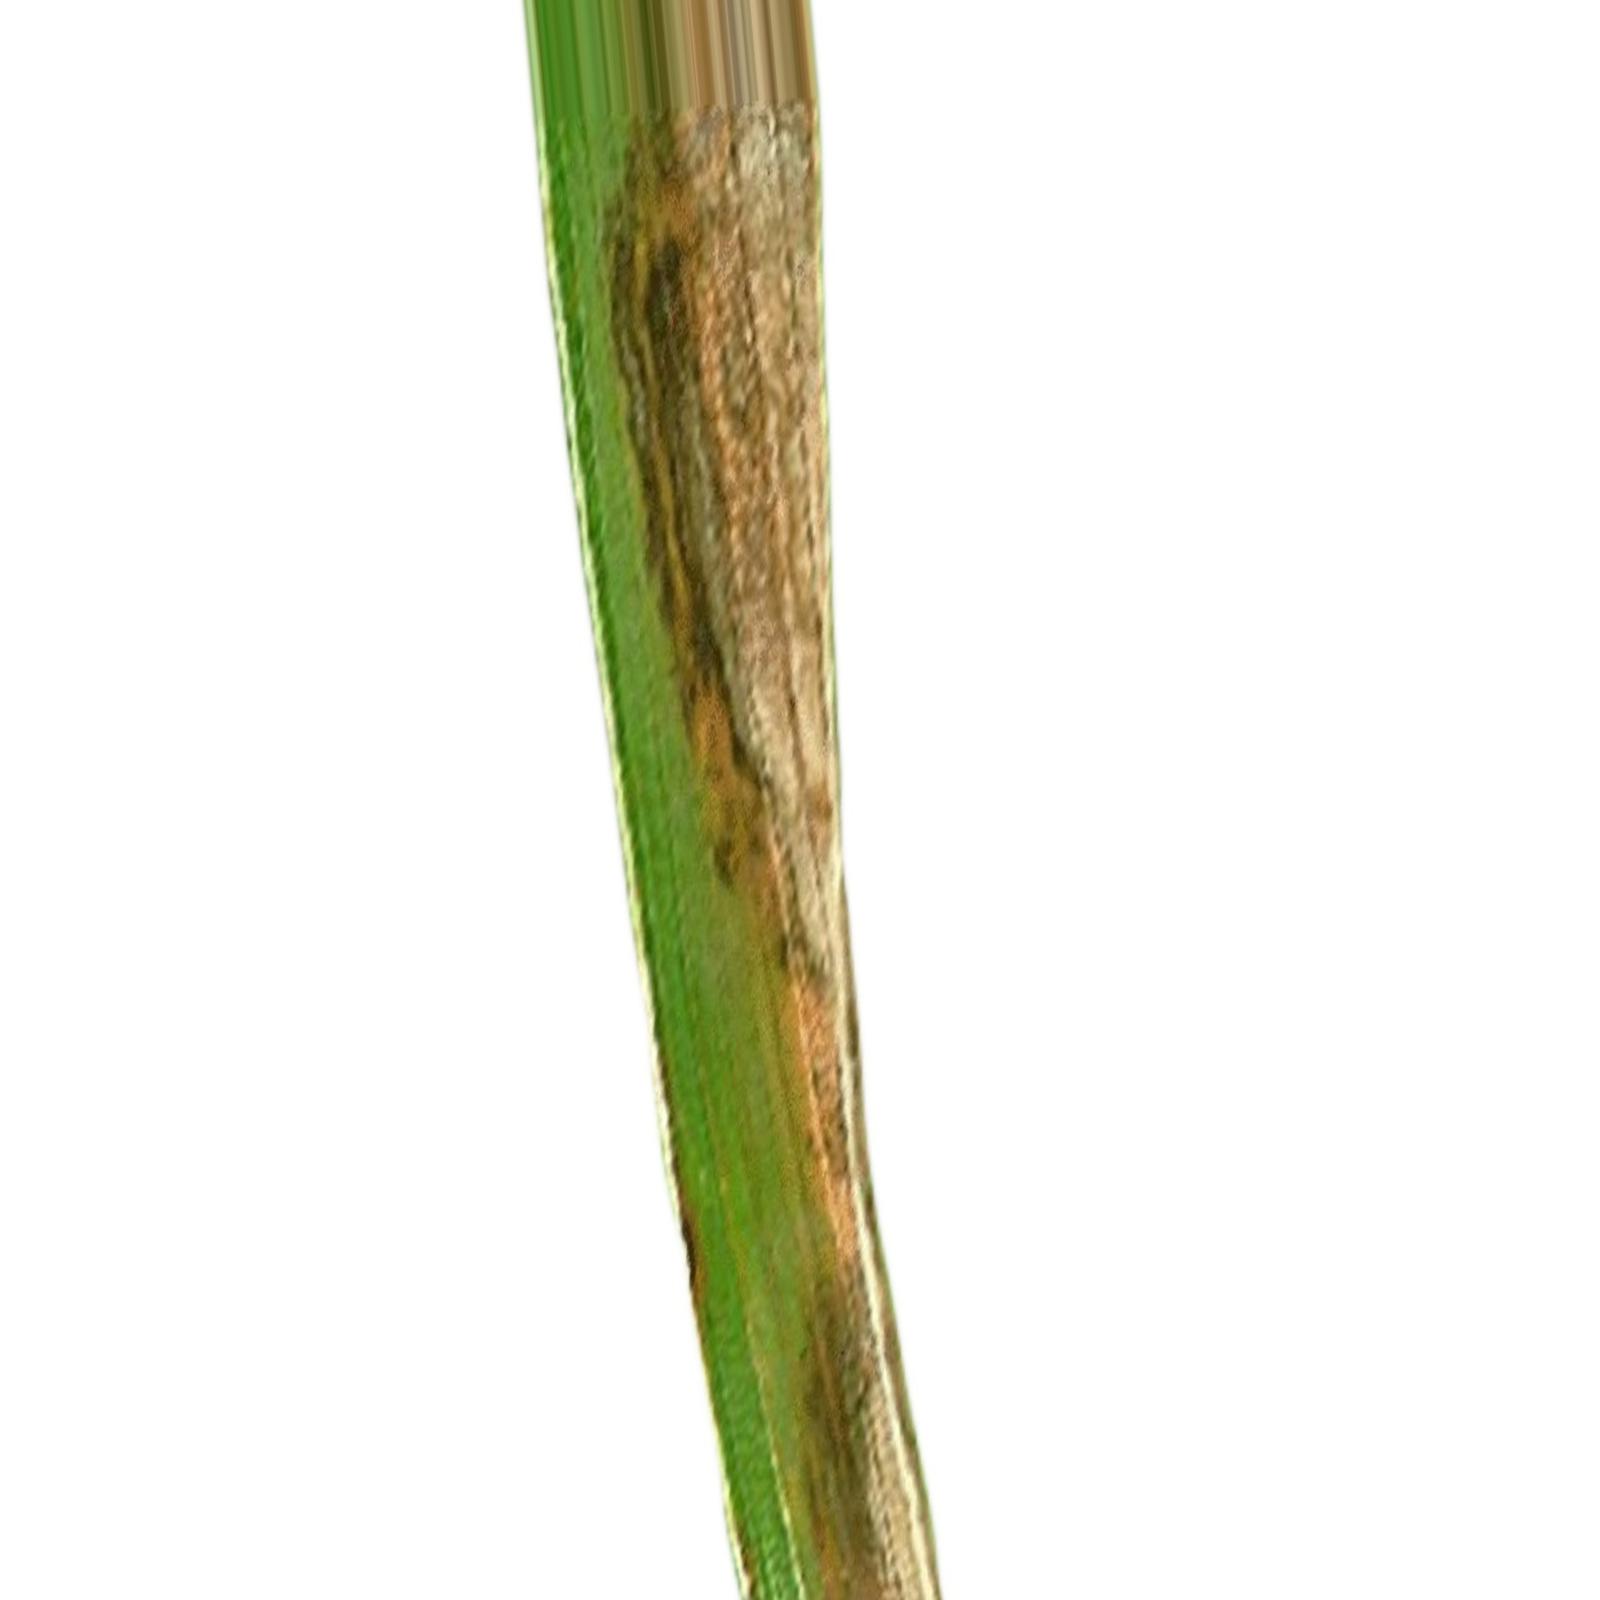
Nhãn: Bệnh Cháy lá ( Leaf scald )